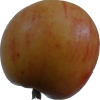
Label: apple